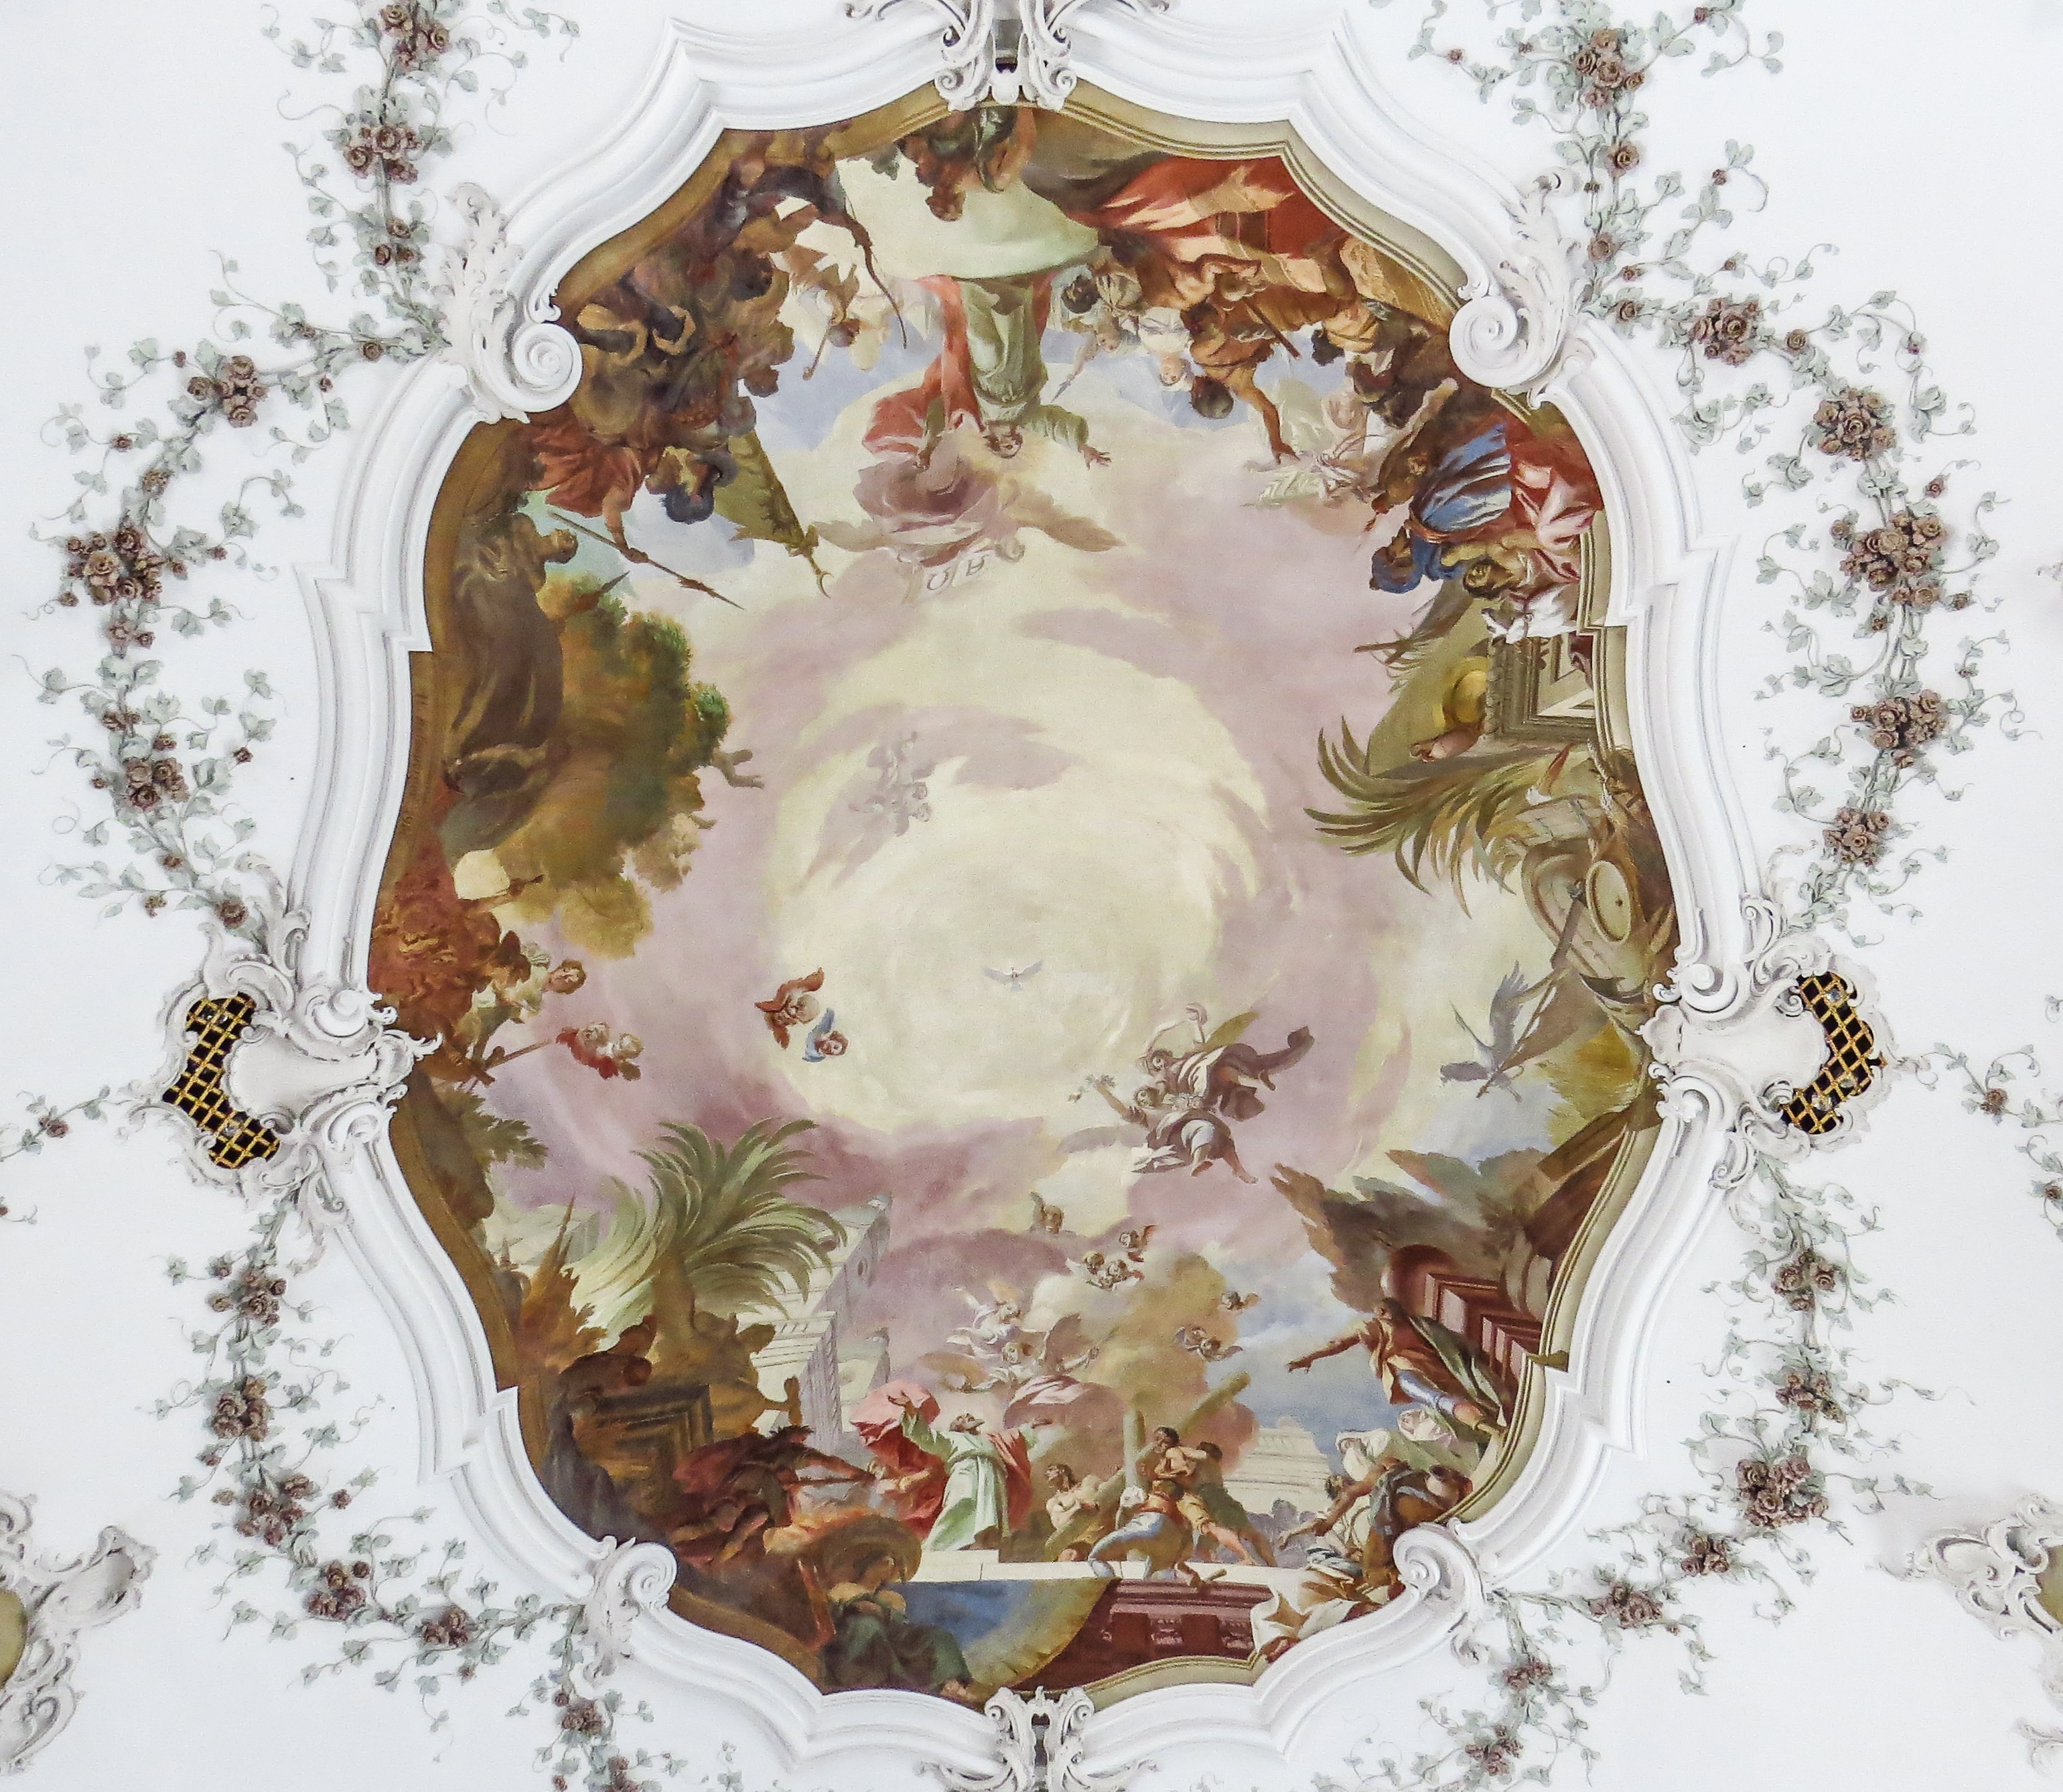
antique, interior, plate, church, christian, painting, symbolism, image, porcelain, baroque, cover painting, ceiling painting, dishware, church jewelry, nesselwang